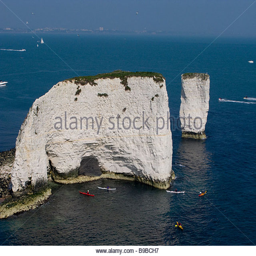
tourist attraction on the coast